List of York City F.C. managers

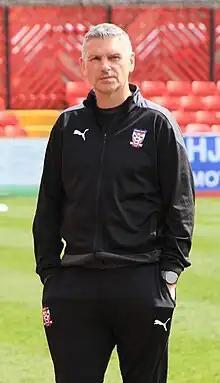
John Askey led York to promotion to the National League via the 2022 National League North play-offs

Sam Collins was appointed in October 2018 after four wins from eight matches as caretaker manager before being dismissed in January 2019 with the team 15th in the table. He was succeeded by Gateshead's Steve Watson, and under him York finished in 12th place in 2018–19. The next two seasons were disrupted by the COVID-19 pandemic, with York being beaten by Altrincham in the play-off semi-final after the 2019–20 final league table was decided on an unweighted points per game basis, before 2020–21 was declared null and void. Watson left in November 2021 with York in a midtable position, and former Port Vale manager John Askey took over as interim manager. He was appointed permanently in March 2022 after results improved, including a run of 12 matches without defeat. Askey led York to promotion back to the National League after a five-year absence at the end of the 2021–22 season, after the team beat Boston United 2–0 in the 2022 National League North play-off final.